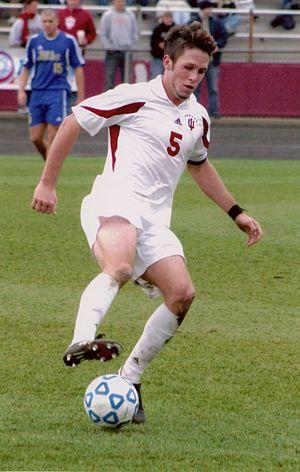
Danny O'Rourke est un footballeur américain né le 31 mai 1983 à Columbus en Ohio. Il évolue au poste de défenseur avec les Timbers de Portland en MLS.